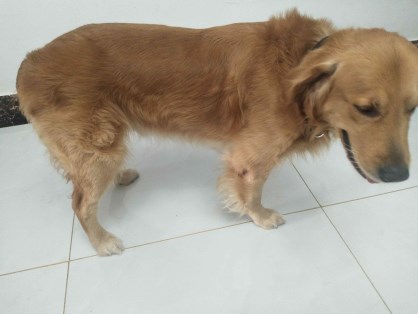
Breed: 5355-n000126-golden_retriever